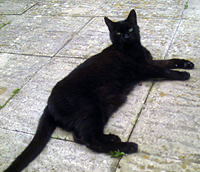
Animal: cat
Breed: Bombay